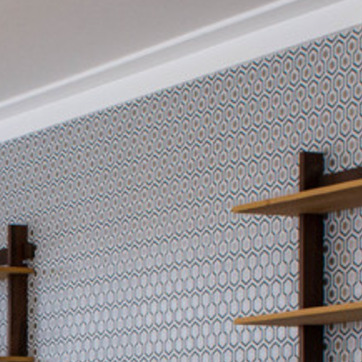
Material: wallpaper